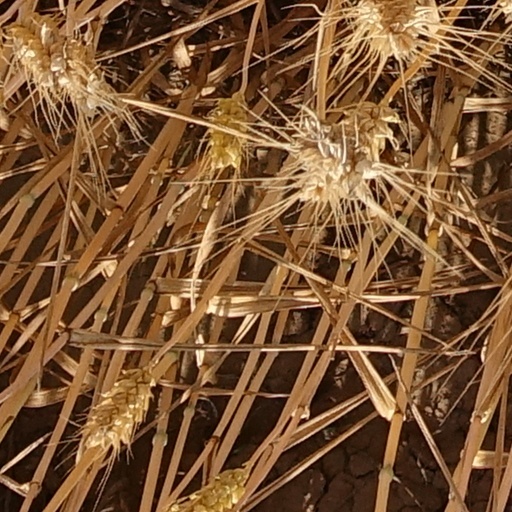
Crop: wheat